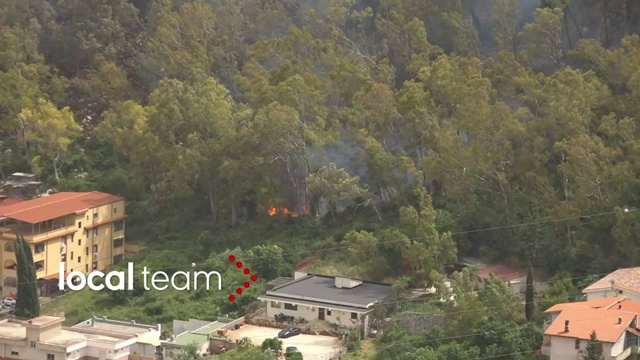
Fire: yes
Smoke: yes